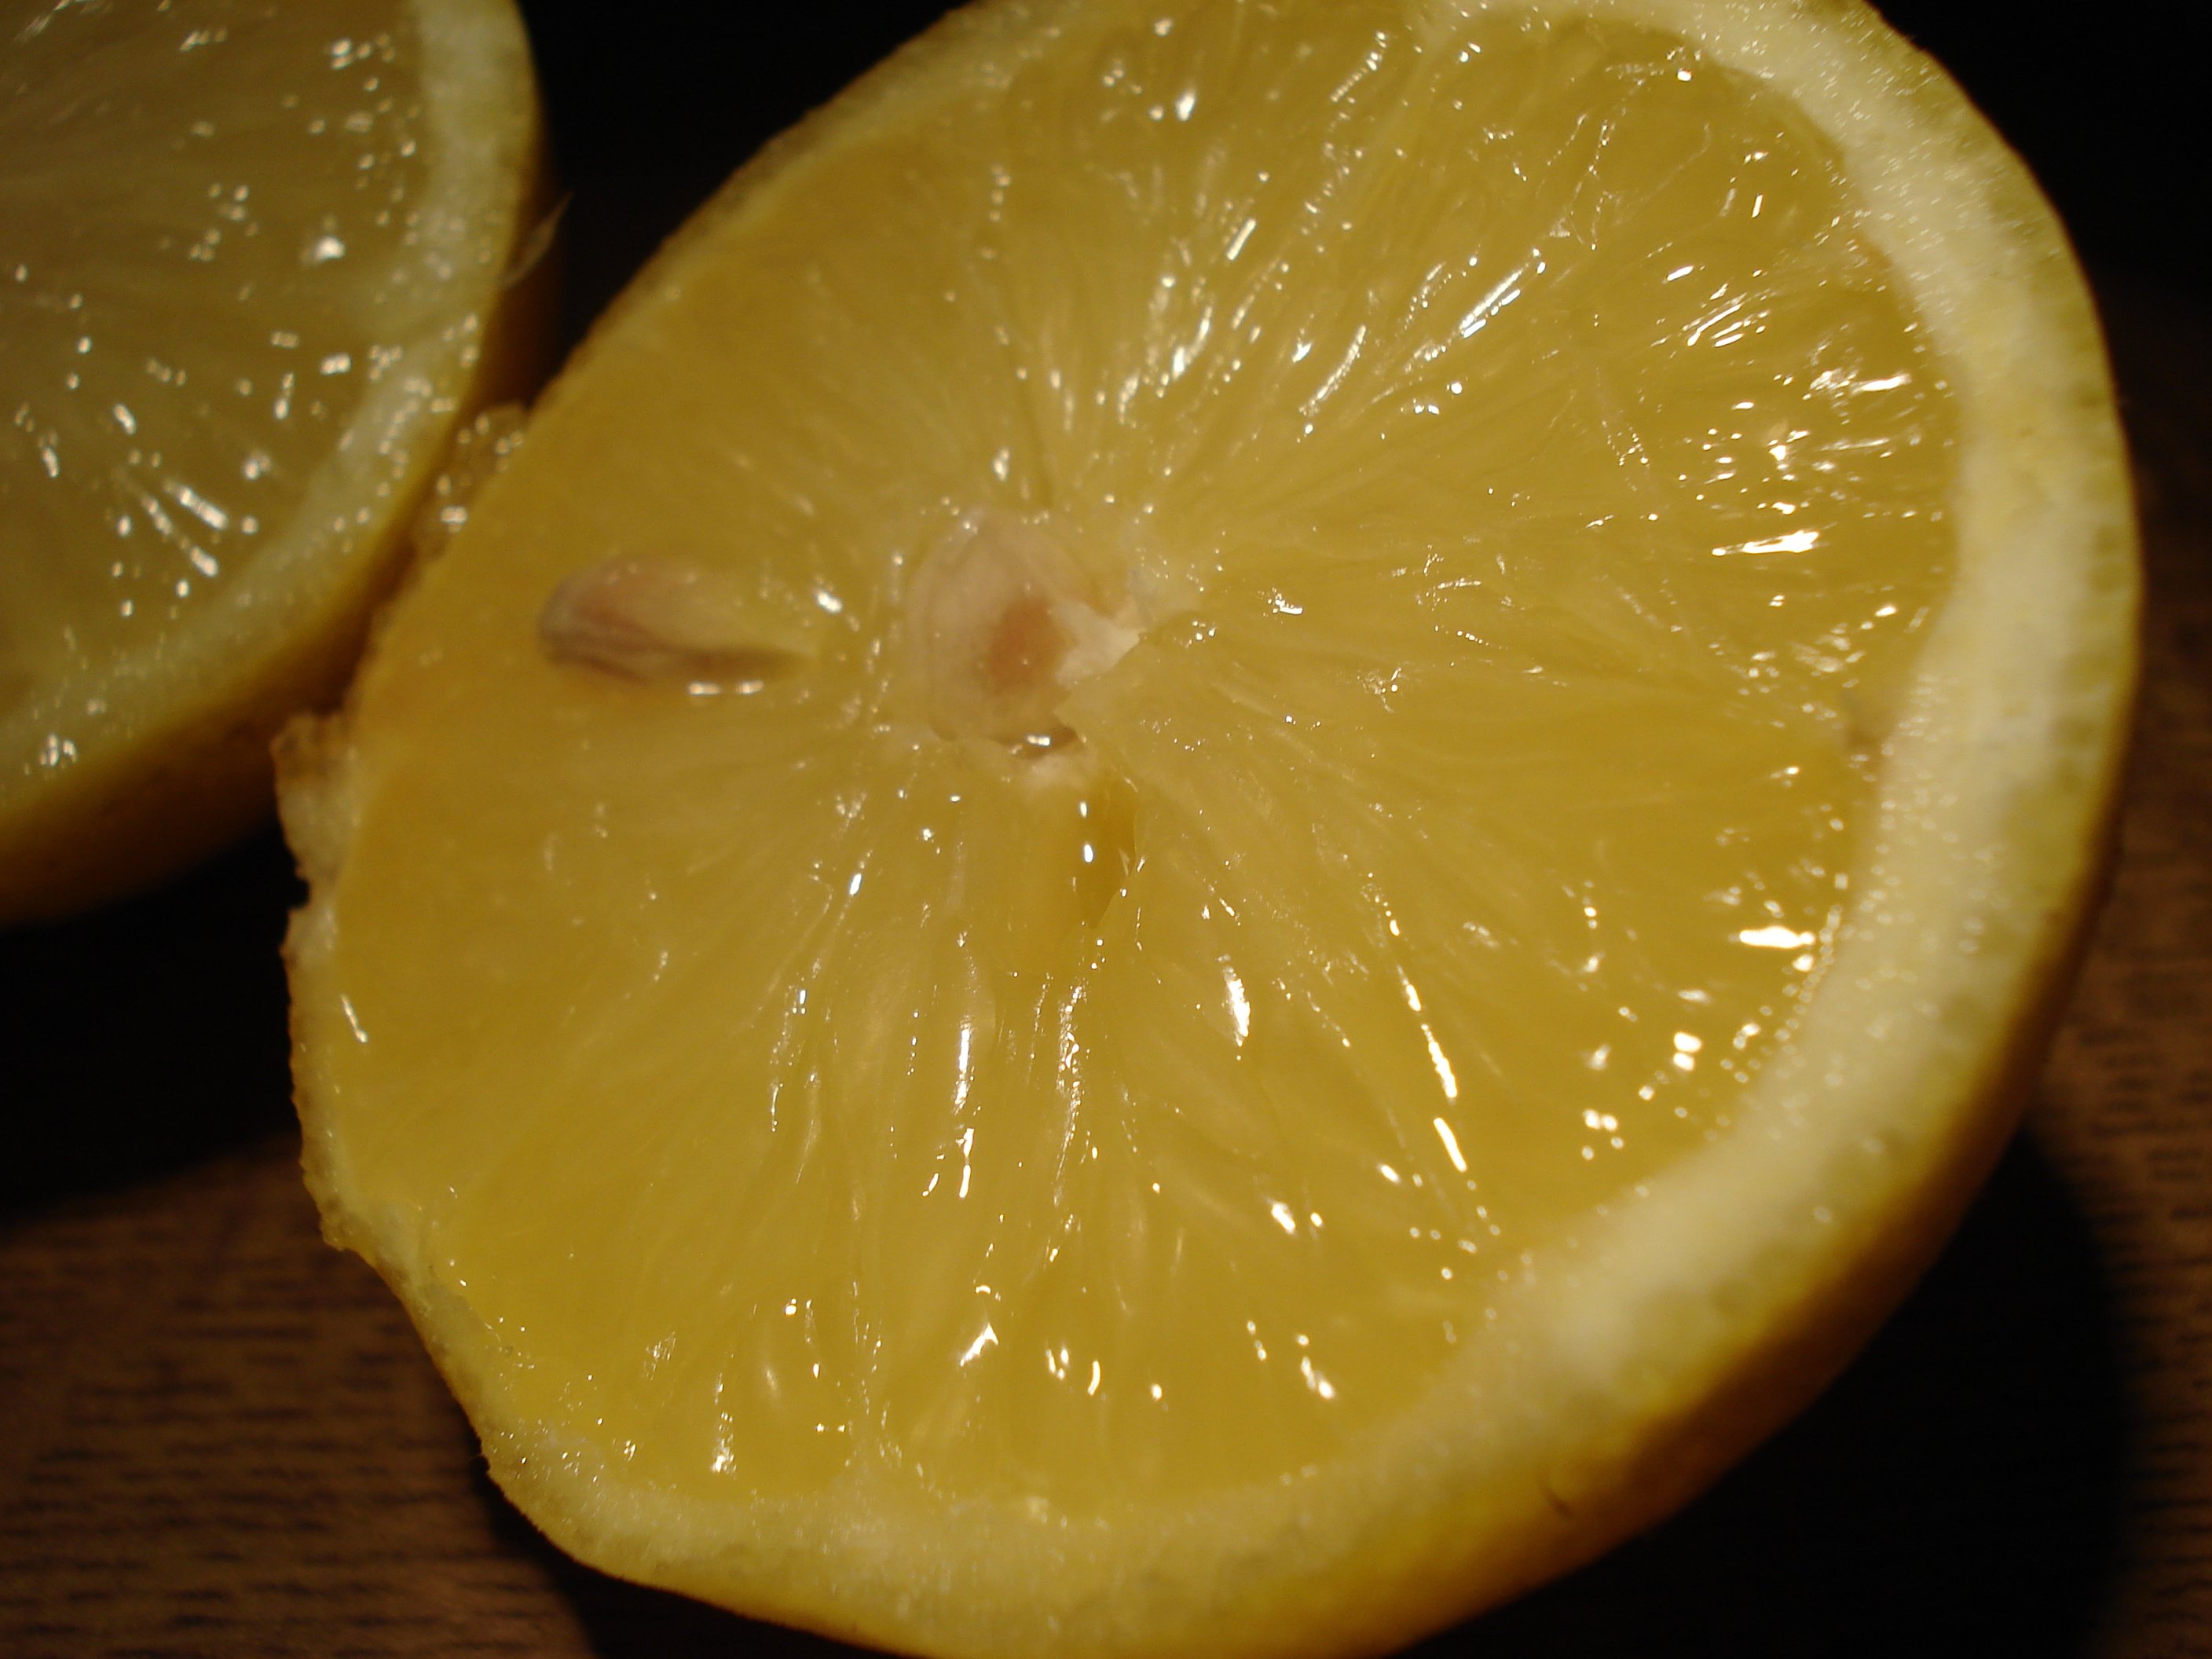
plant, fruit, orange, food, produce, lemon, cook, lime, vegetables, citron, citrus, flowering plant, bitter orange, land plant, sweet lemon, meyer lemon, tangelo